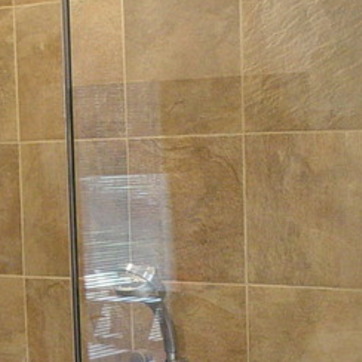
Material: tile